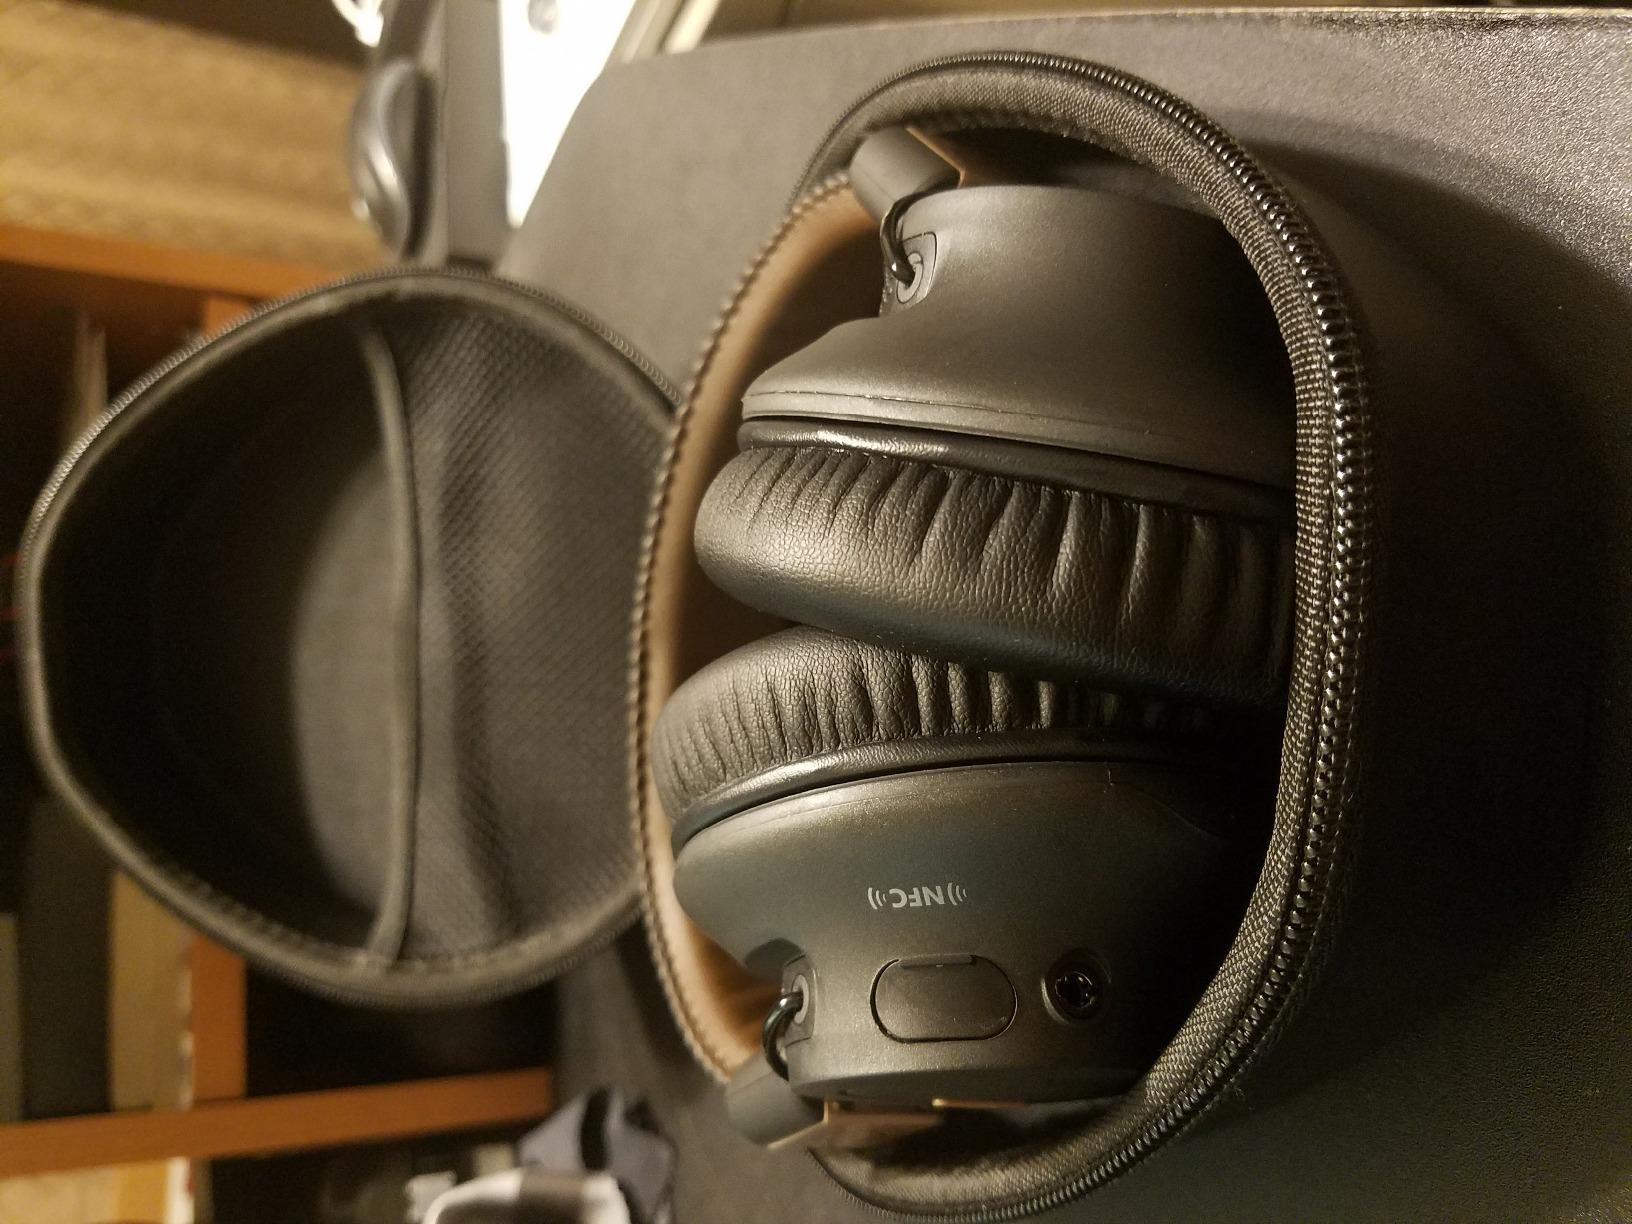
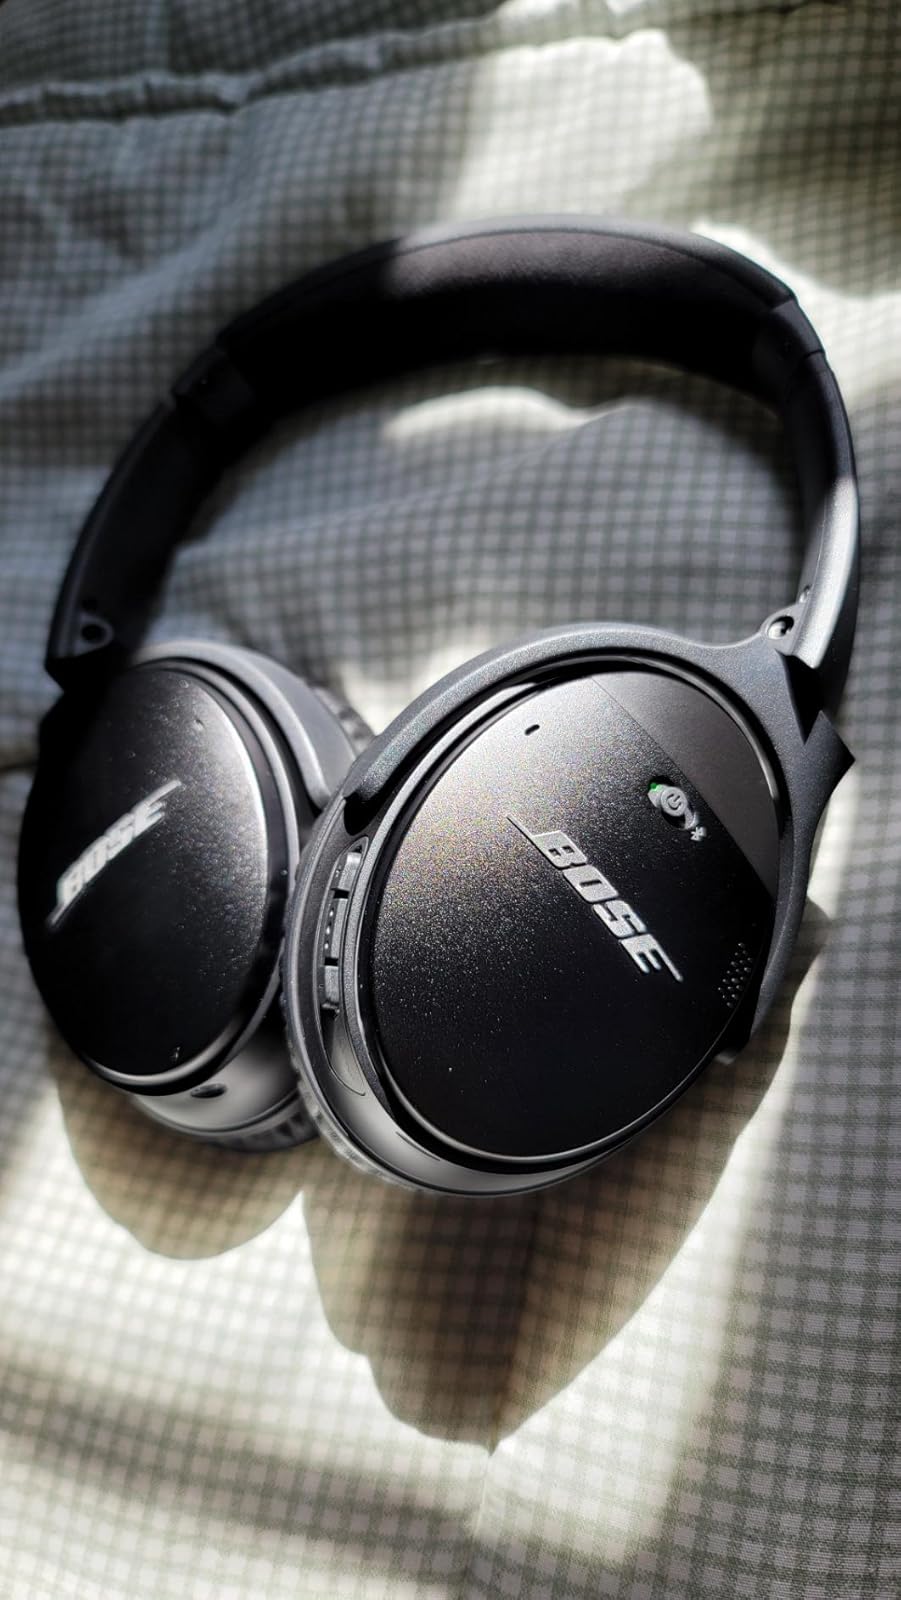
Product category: headphones
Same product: no